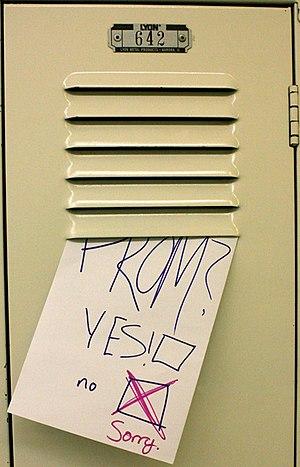
L’ostracisme est une forme d'exclusion délibérée d’un individu d’une relation interpersonnelle ou d’une relation sociale. Cela inclut le rejet interpersonnel et le rejet sentimental. Un individu peut être rejeté, à cause d’une base individuelle, par un autre individu ou par un groupe entier de personnes. En outre, le rejet peut se manifester lors de harcèlements, d'intimidations, d'activités physiques et/ou morales blessantes et/ou ridicules ou passives, en ignorant une personne ou en lui infligeant un type de « bizutage » silencieux. L’expérience du rejet est subjective pour l’individu qui le subit, et peut être perçu lorsqu’il n’est pas réellement présent.